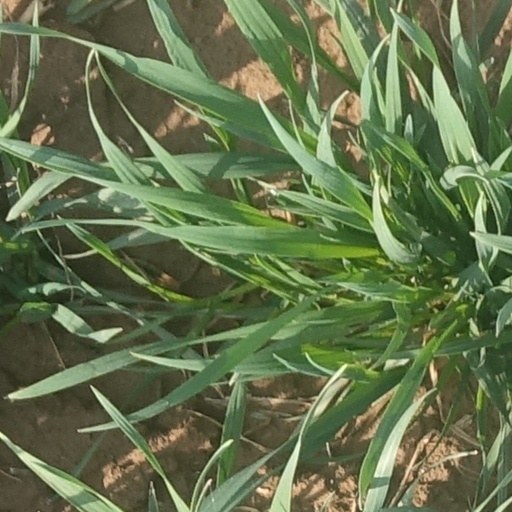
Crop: wheat